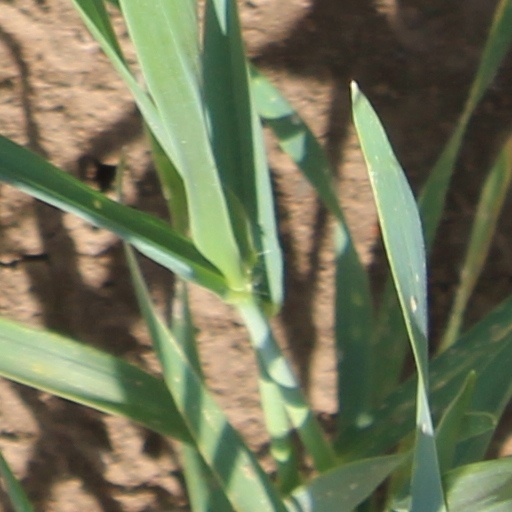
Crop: wheat